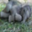
Label: elephant